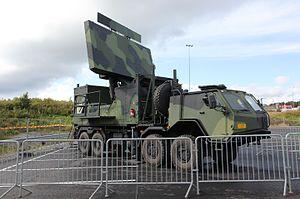
Le Ground Master 400 est un système de radar mobile fabriqué par ThalesRaytheonSystems, une coentreprise du français Thales et de l'américain Raytheon, commercialisé depuis 2008.